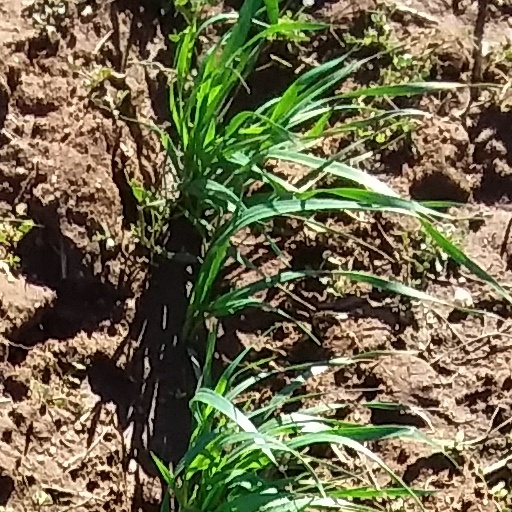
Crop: wheat